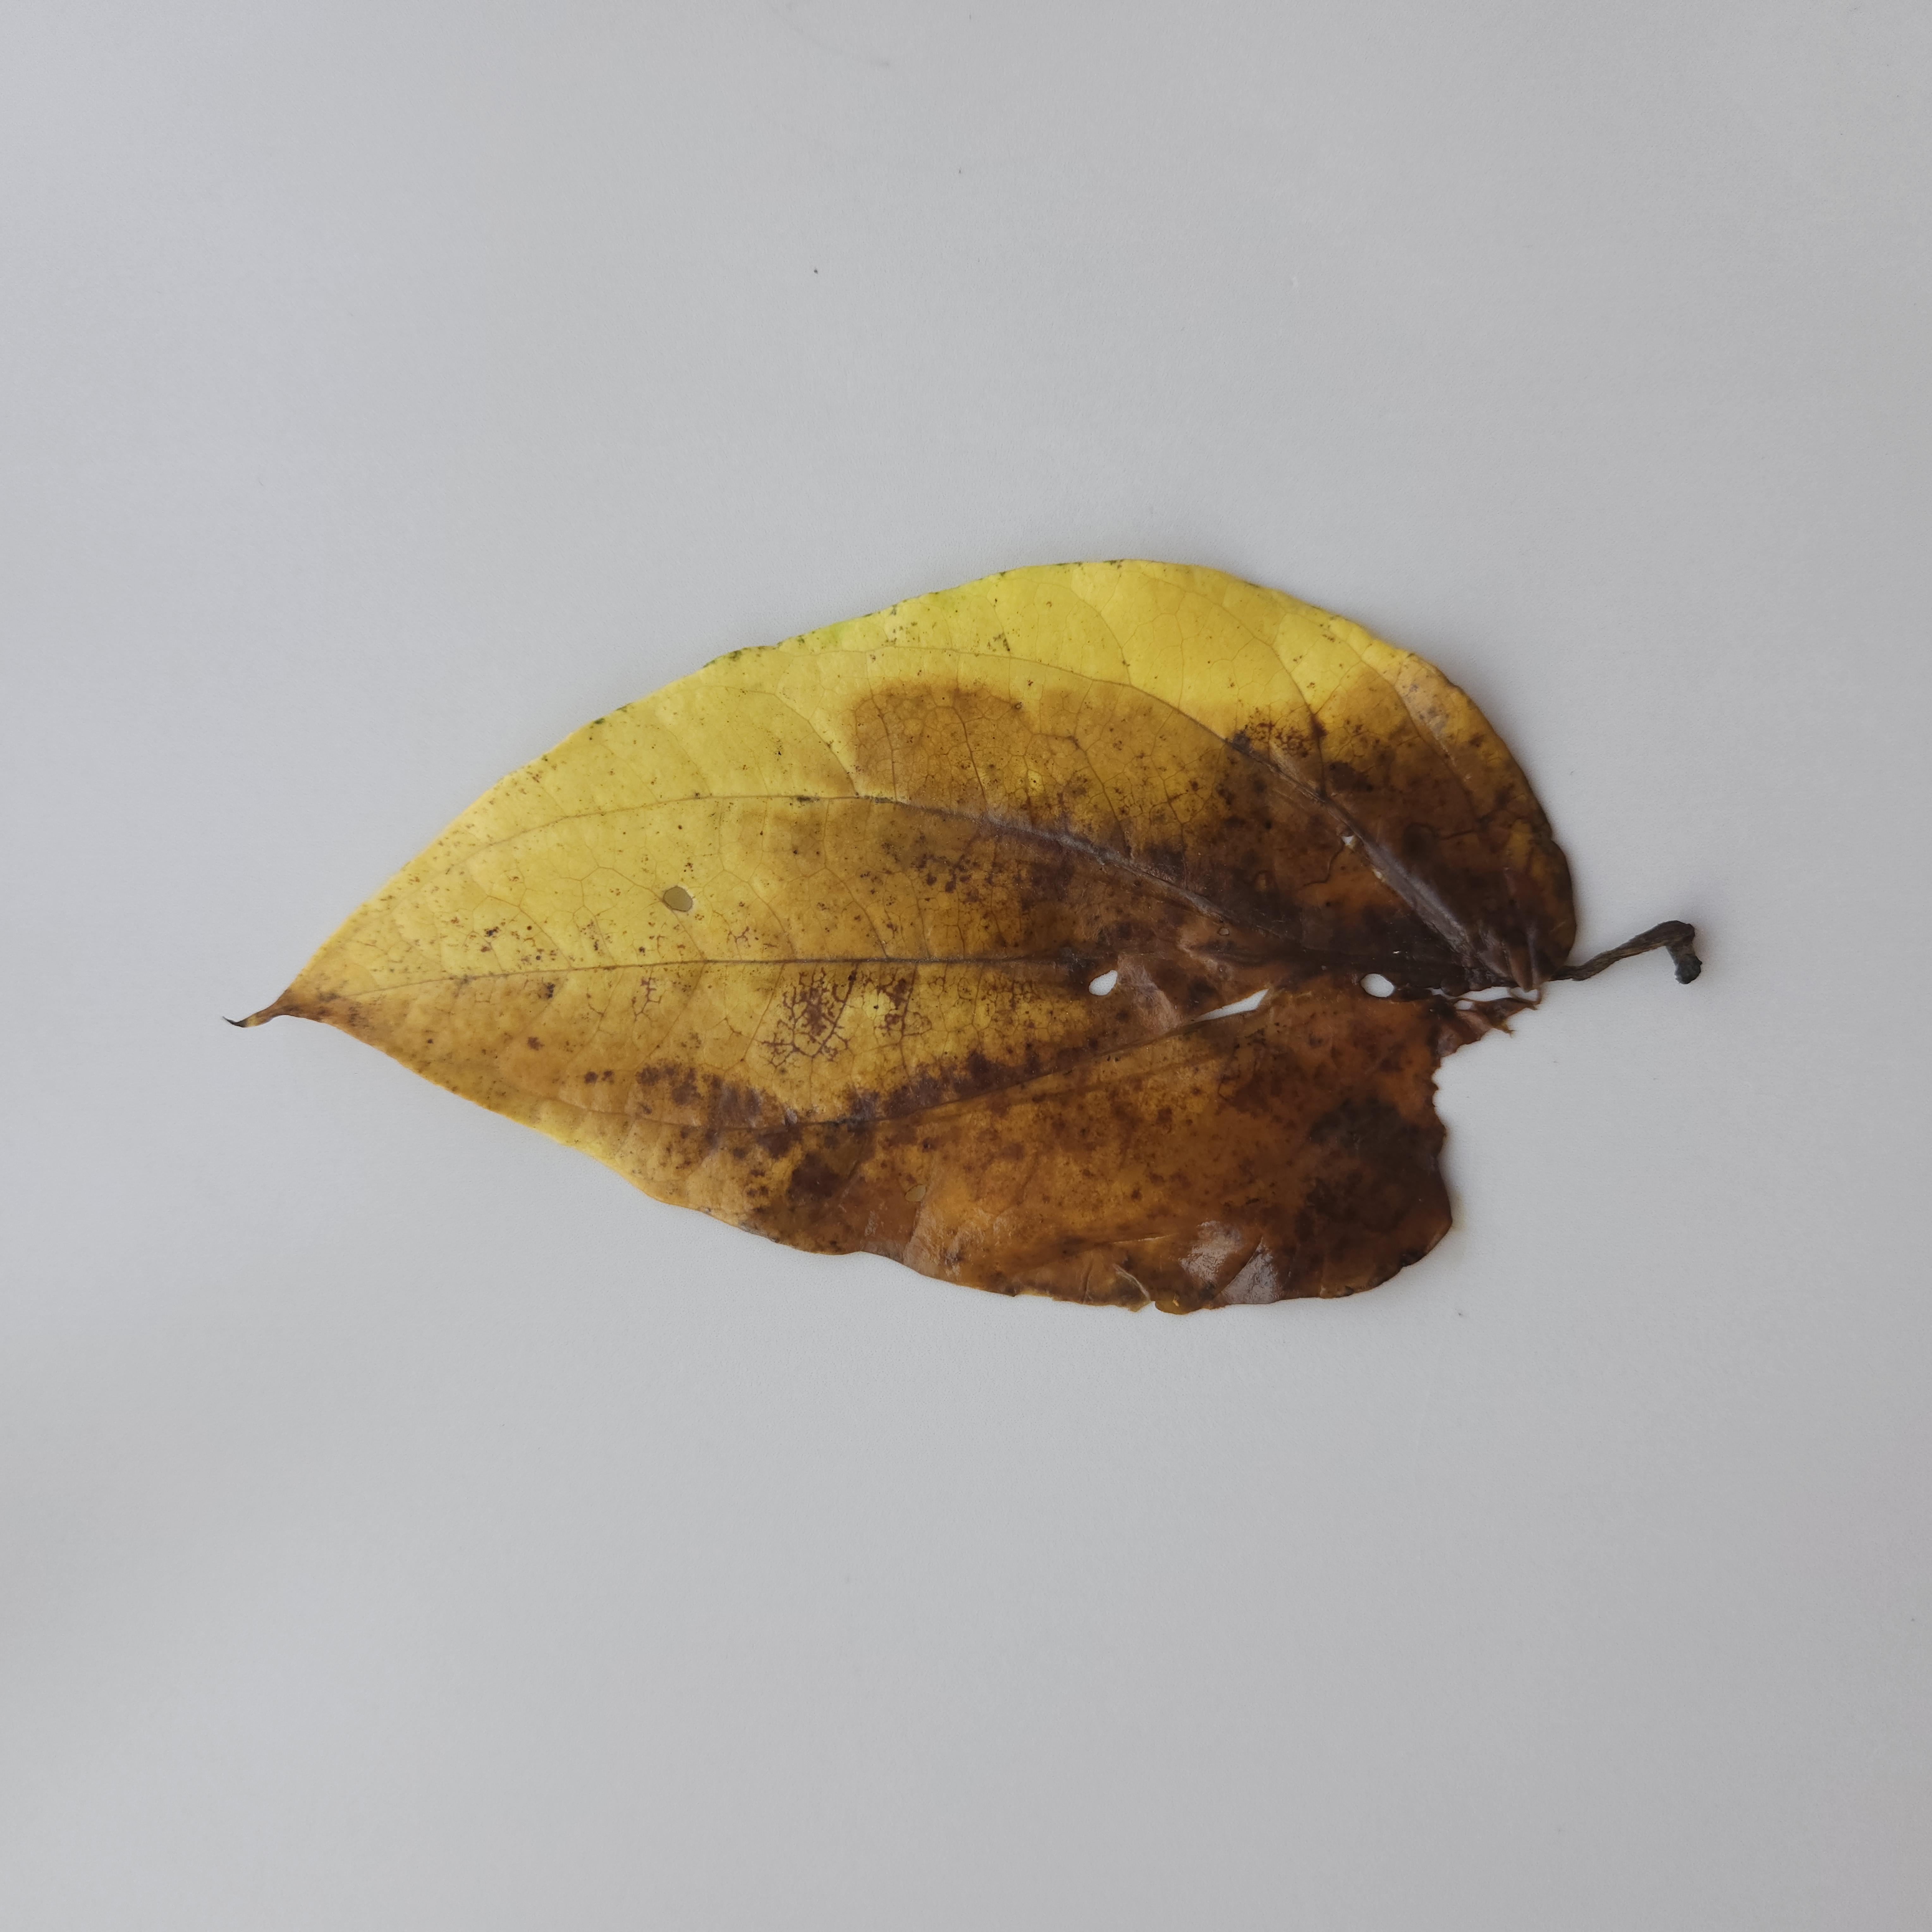
Label: Diseased